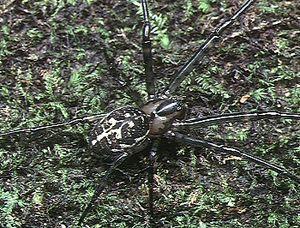
Metleucauge est un genre d'araignées aranéomorphes de la famille des Tetragnathidae.